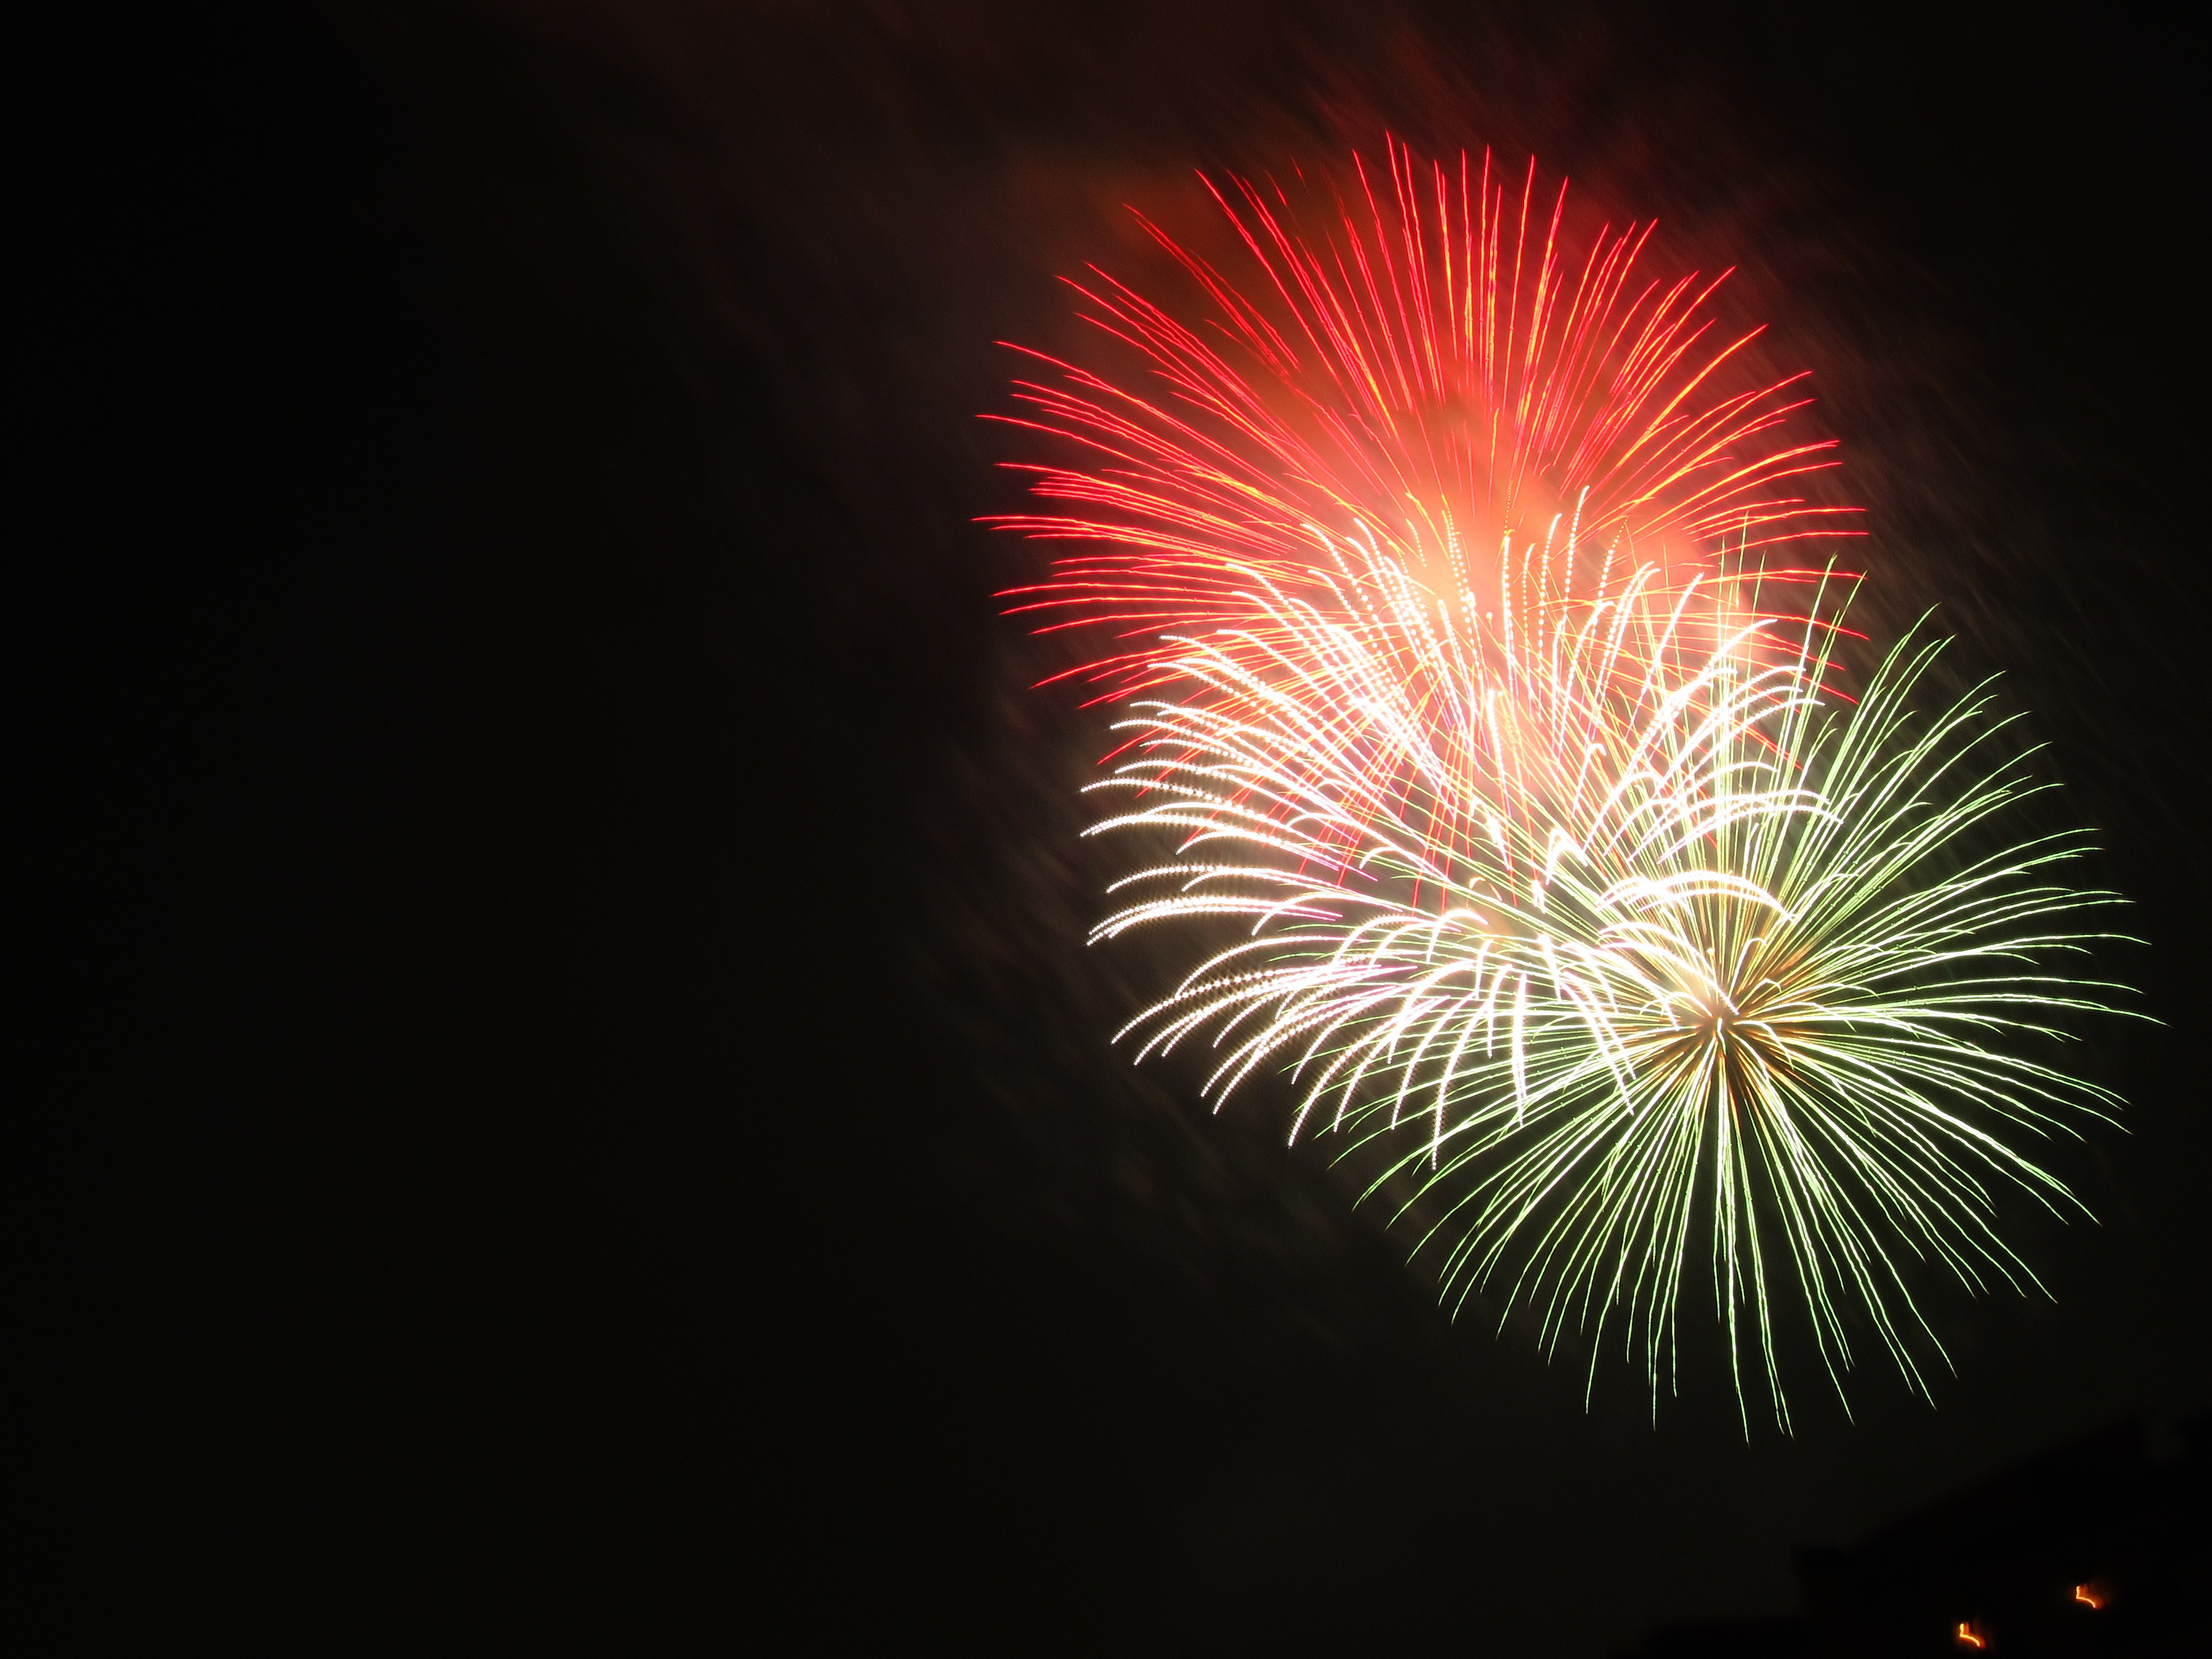
summer, recreation, firework, festival, lights, fireworks, japanese, event, matsuri, outdoor recreation, hanabi